Quiz Kids (magazine)

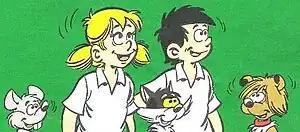
The five principal characters as they appeared in 1994. Left to right: Streetwise, Bee, Paws, Simon, Mutt.

The plots in "Quiz Kids" centre around the adventures of five main characters: Bee (a girl), Simon (a boy), Mutt (a dog), Paws (a cat) and Streetwise (a mouse). In each issue, the Quizkids team embark on a new adventure, and must use their puzzle-solving skills to achieve their goals.